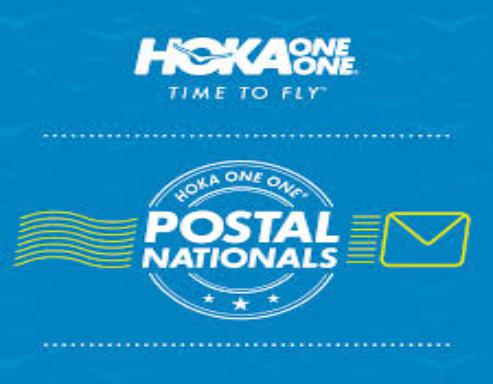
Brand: Hoka One One
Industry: Clothes